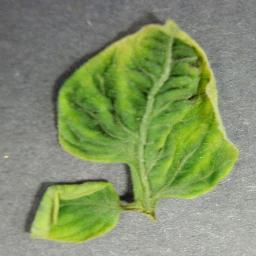
Label: Tomato___Tomato_Yellow_Leaf_Curl_Virus